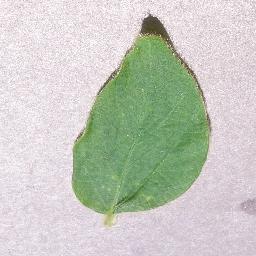
Label: Soybean___healthy